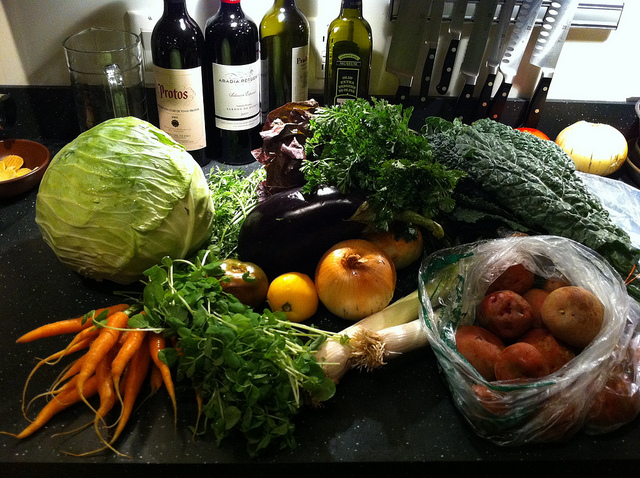
user: Given an image and a question. Answer the question in a short answer. Question: Which of the following items pictured is the best source of fiber? Short Answer:
assistant: kale